SS Arabic (1920)

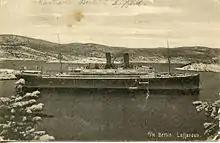
"Berlin" interned at Lofjord, in Trondheim, Norway

"Berlin" was built in 1908 by AG Weser of Bremen for the North German Lloyd shipping line, and saw service on the Genoa to New York City route prior to the outbreak of the First World War.